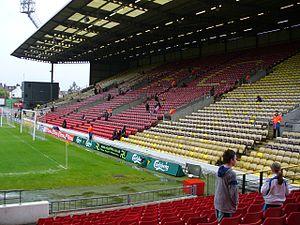
Vicarage Road Stadium est un stade situé à Watford, Hertfordshire, Angleterre, où réside le Watford Football Club. Composé de quatre tribunes, sa capacité est de 20 877 spectateurs. Le stade tient sur nom de la route de Vicarage Road qui passe immédiatement au nord du terrain.